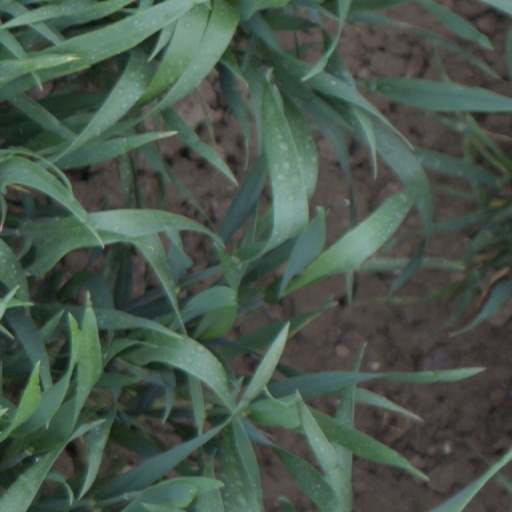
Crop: wheat